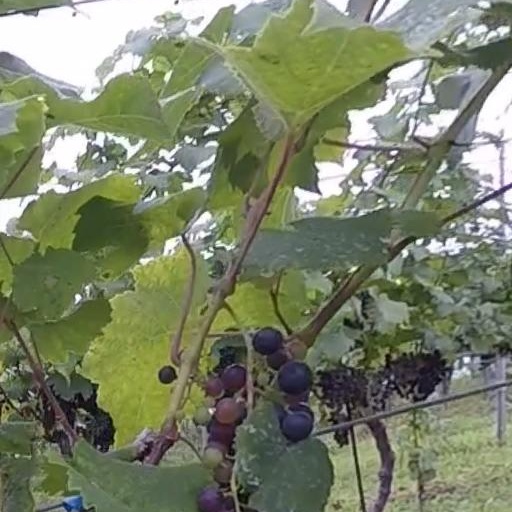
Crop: grape